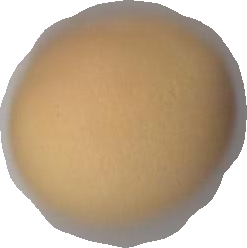
Variety: Grobogan